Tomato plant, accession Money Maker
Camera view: tilt-top (135 deg); turntable rotation: 60 degrees
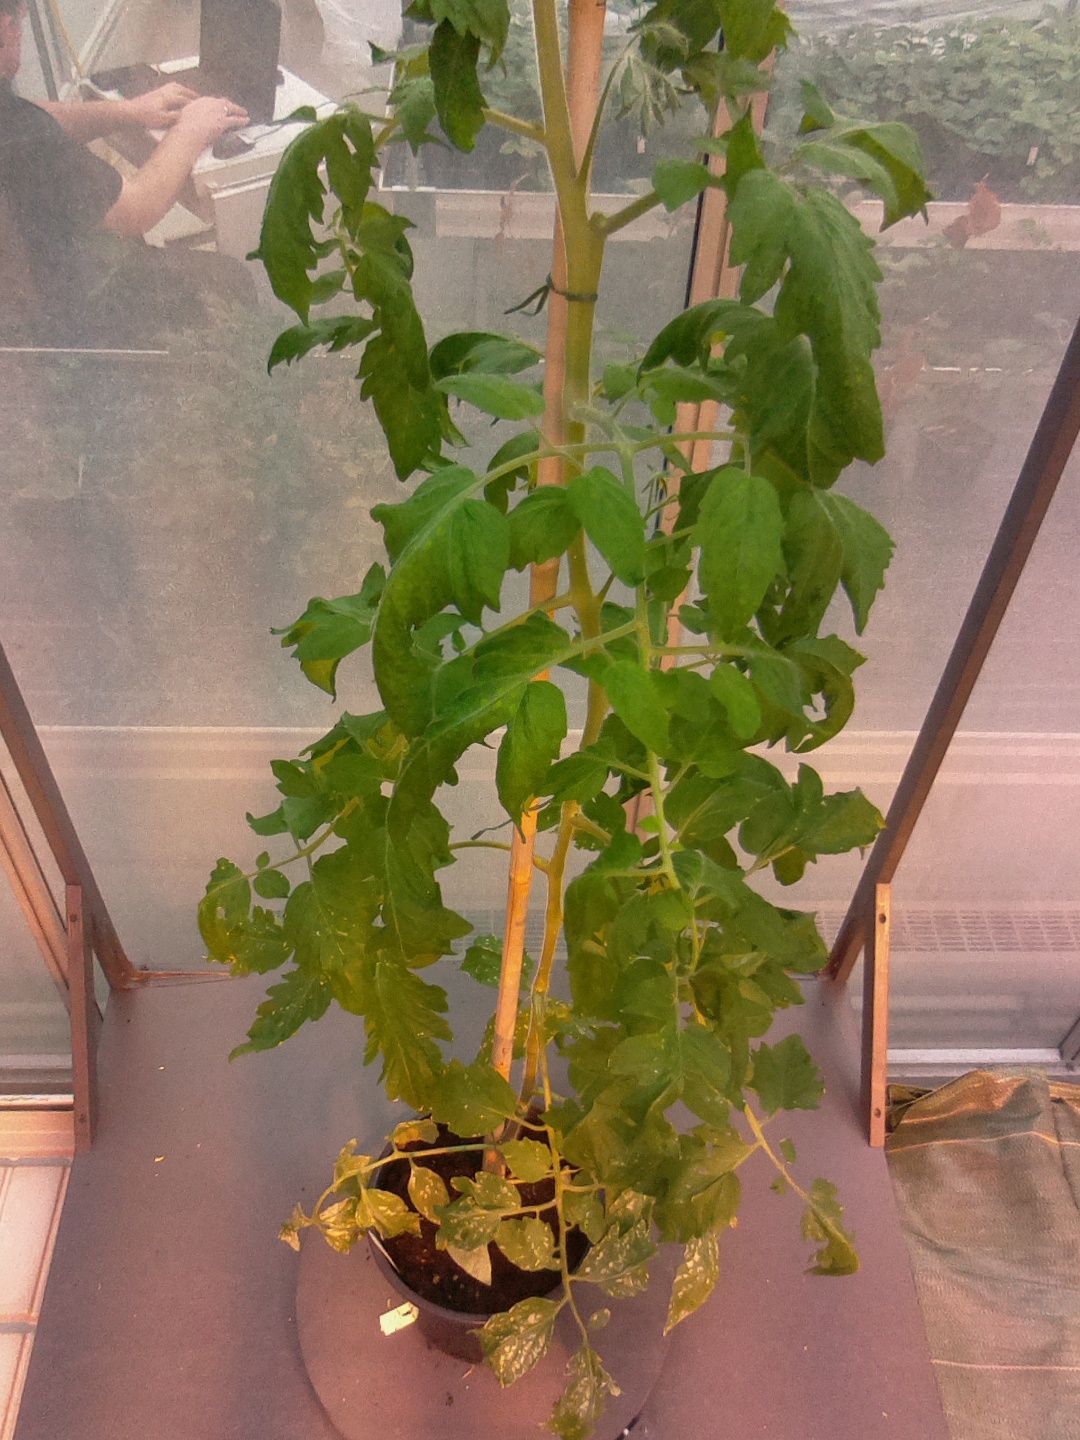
BBCH growth stage 67: Full flowering, 70%-80% of flowers open, more petals falling